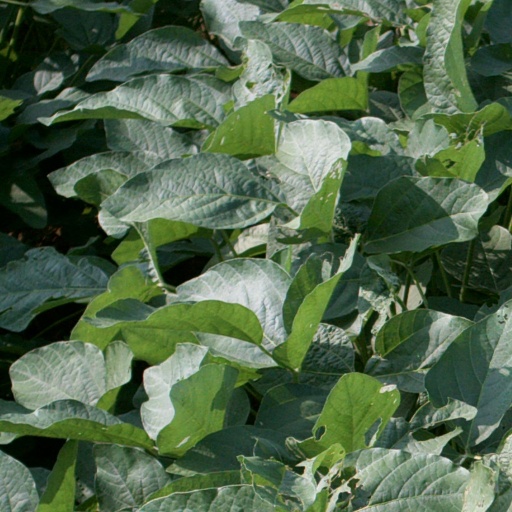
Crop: soybean